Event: Nepal Earthquake
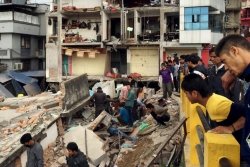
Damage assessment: damage